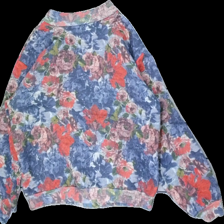
View: back
Type: Sweater
Category: Ladies
Brand: Lindex
Colors: Blue, Red, Green
Material: 74% Polyester 26% Cotton
Pattern: Floral print
Cut: Regular
Season: All
Price range: <50
Recommended usage: Export